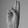
ASL letter: U